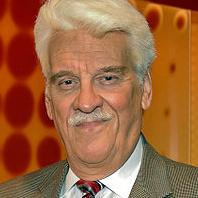
Age: 75